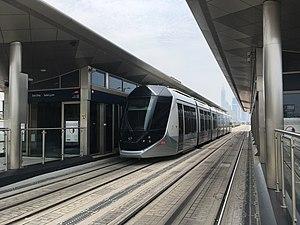
BESIX Group SA est un groupe de construction basé à Bruxelles. Actif depuis 1909, BESIX est présent en Europe, au Moyen-Orient, en Océanie, en Afrique, en Amérique du Nord et en Asie.